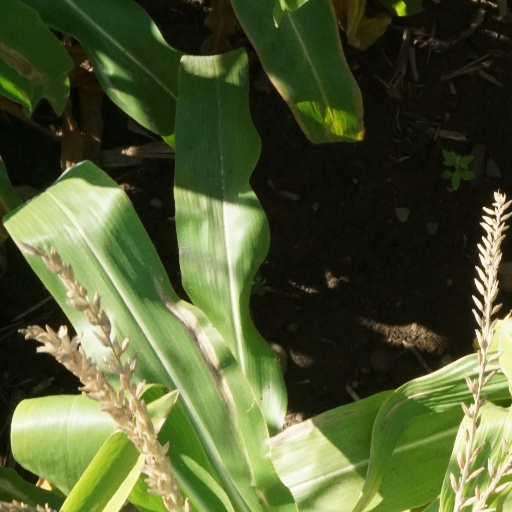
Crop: maize; corn